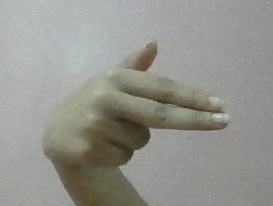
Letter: ghain